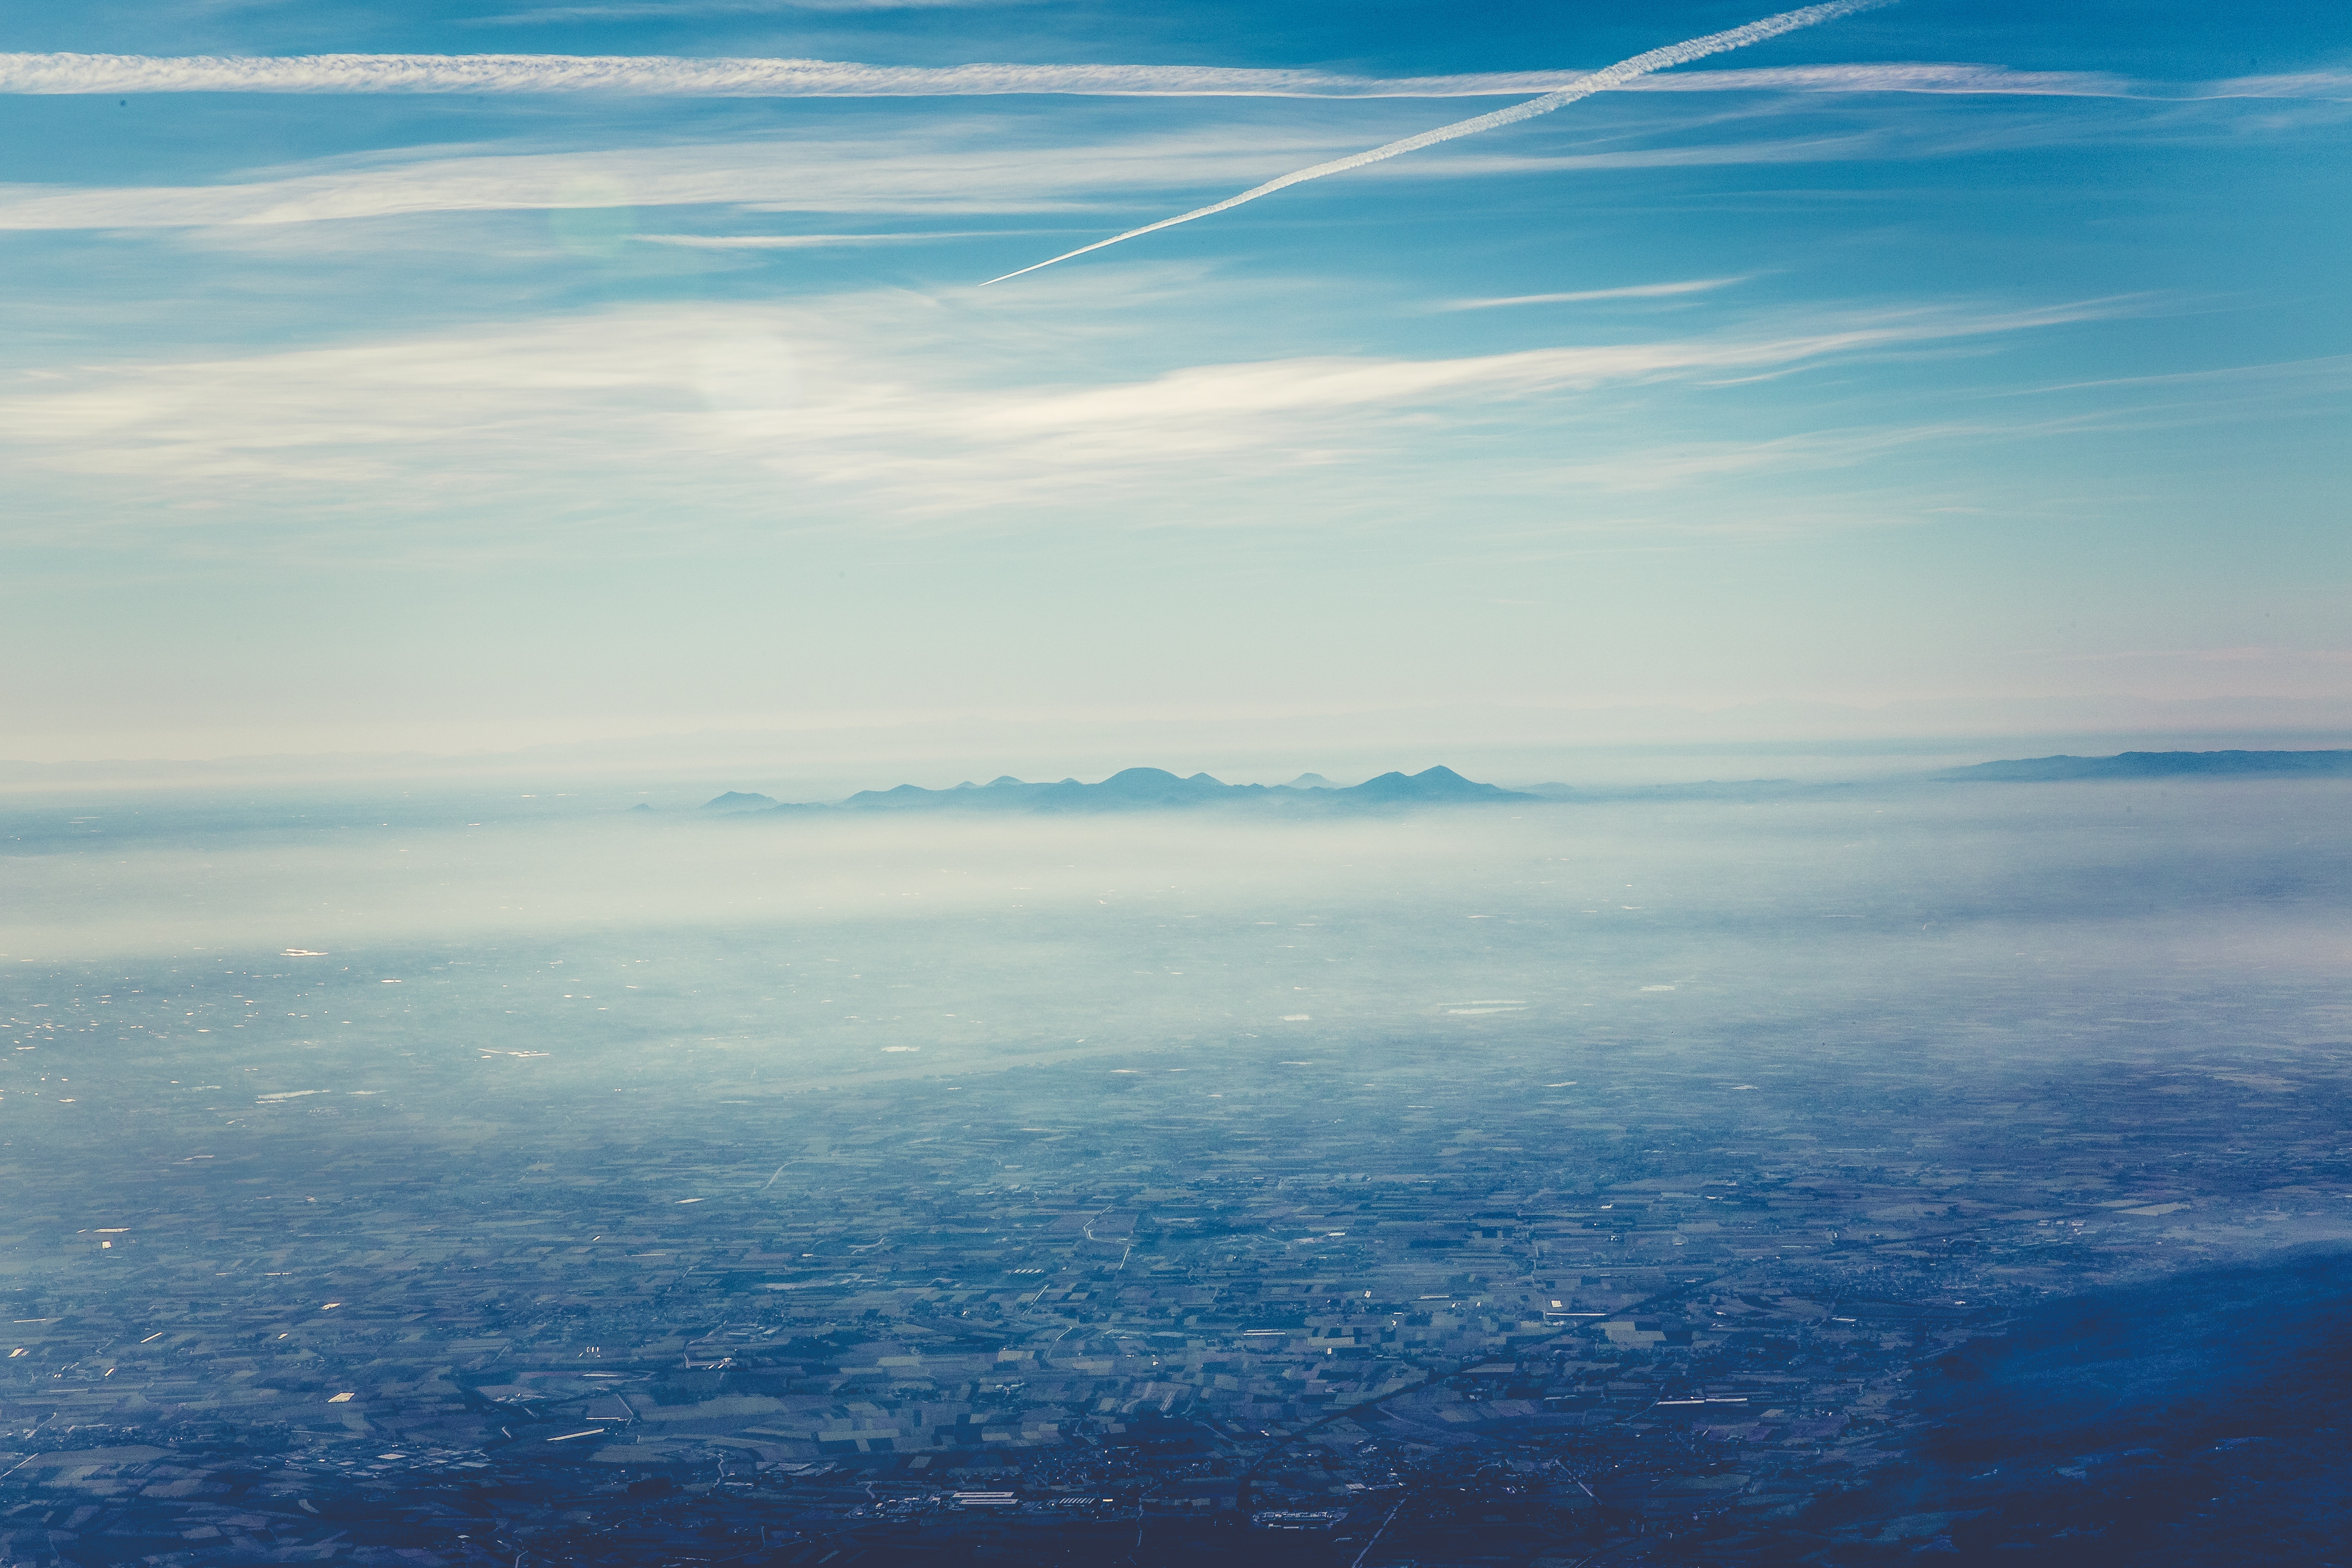
sea, coast, ocean, horizon, cloud, sky, sunrise, sunlight, morning, wave, balloon, hot air balloon, dawn, atmosphere, fly, panorama, summer, aircraft, dusk, reflection, exit, flight, alpine, blue, float, plain, from above, clouds, burner, upgrade, distant view, air sports, wind direction, arctic ocean, hot air balloon ride, the hot air balloon ride, meteorological phenomenon, heissluftballon ride, atmospheric phenomenon, atmosphere of earth